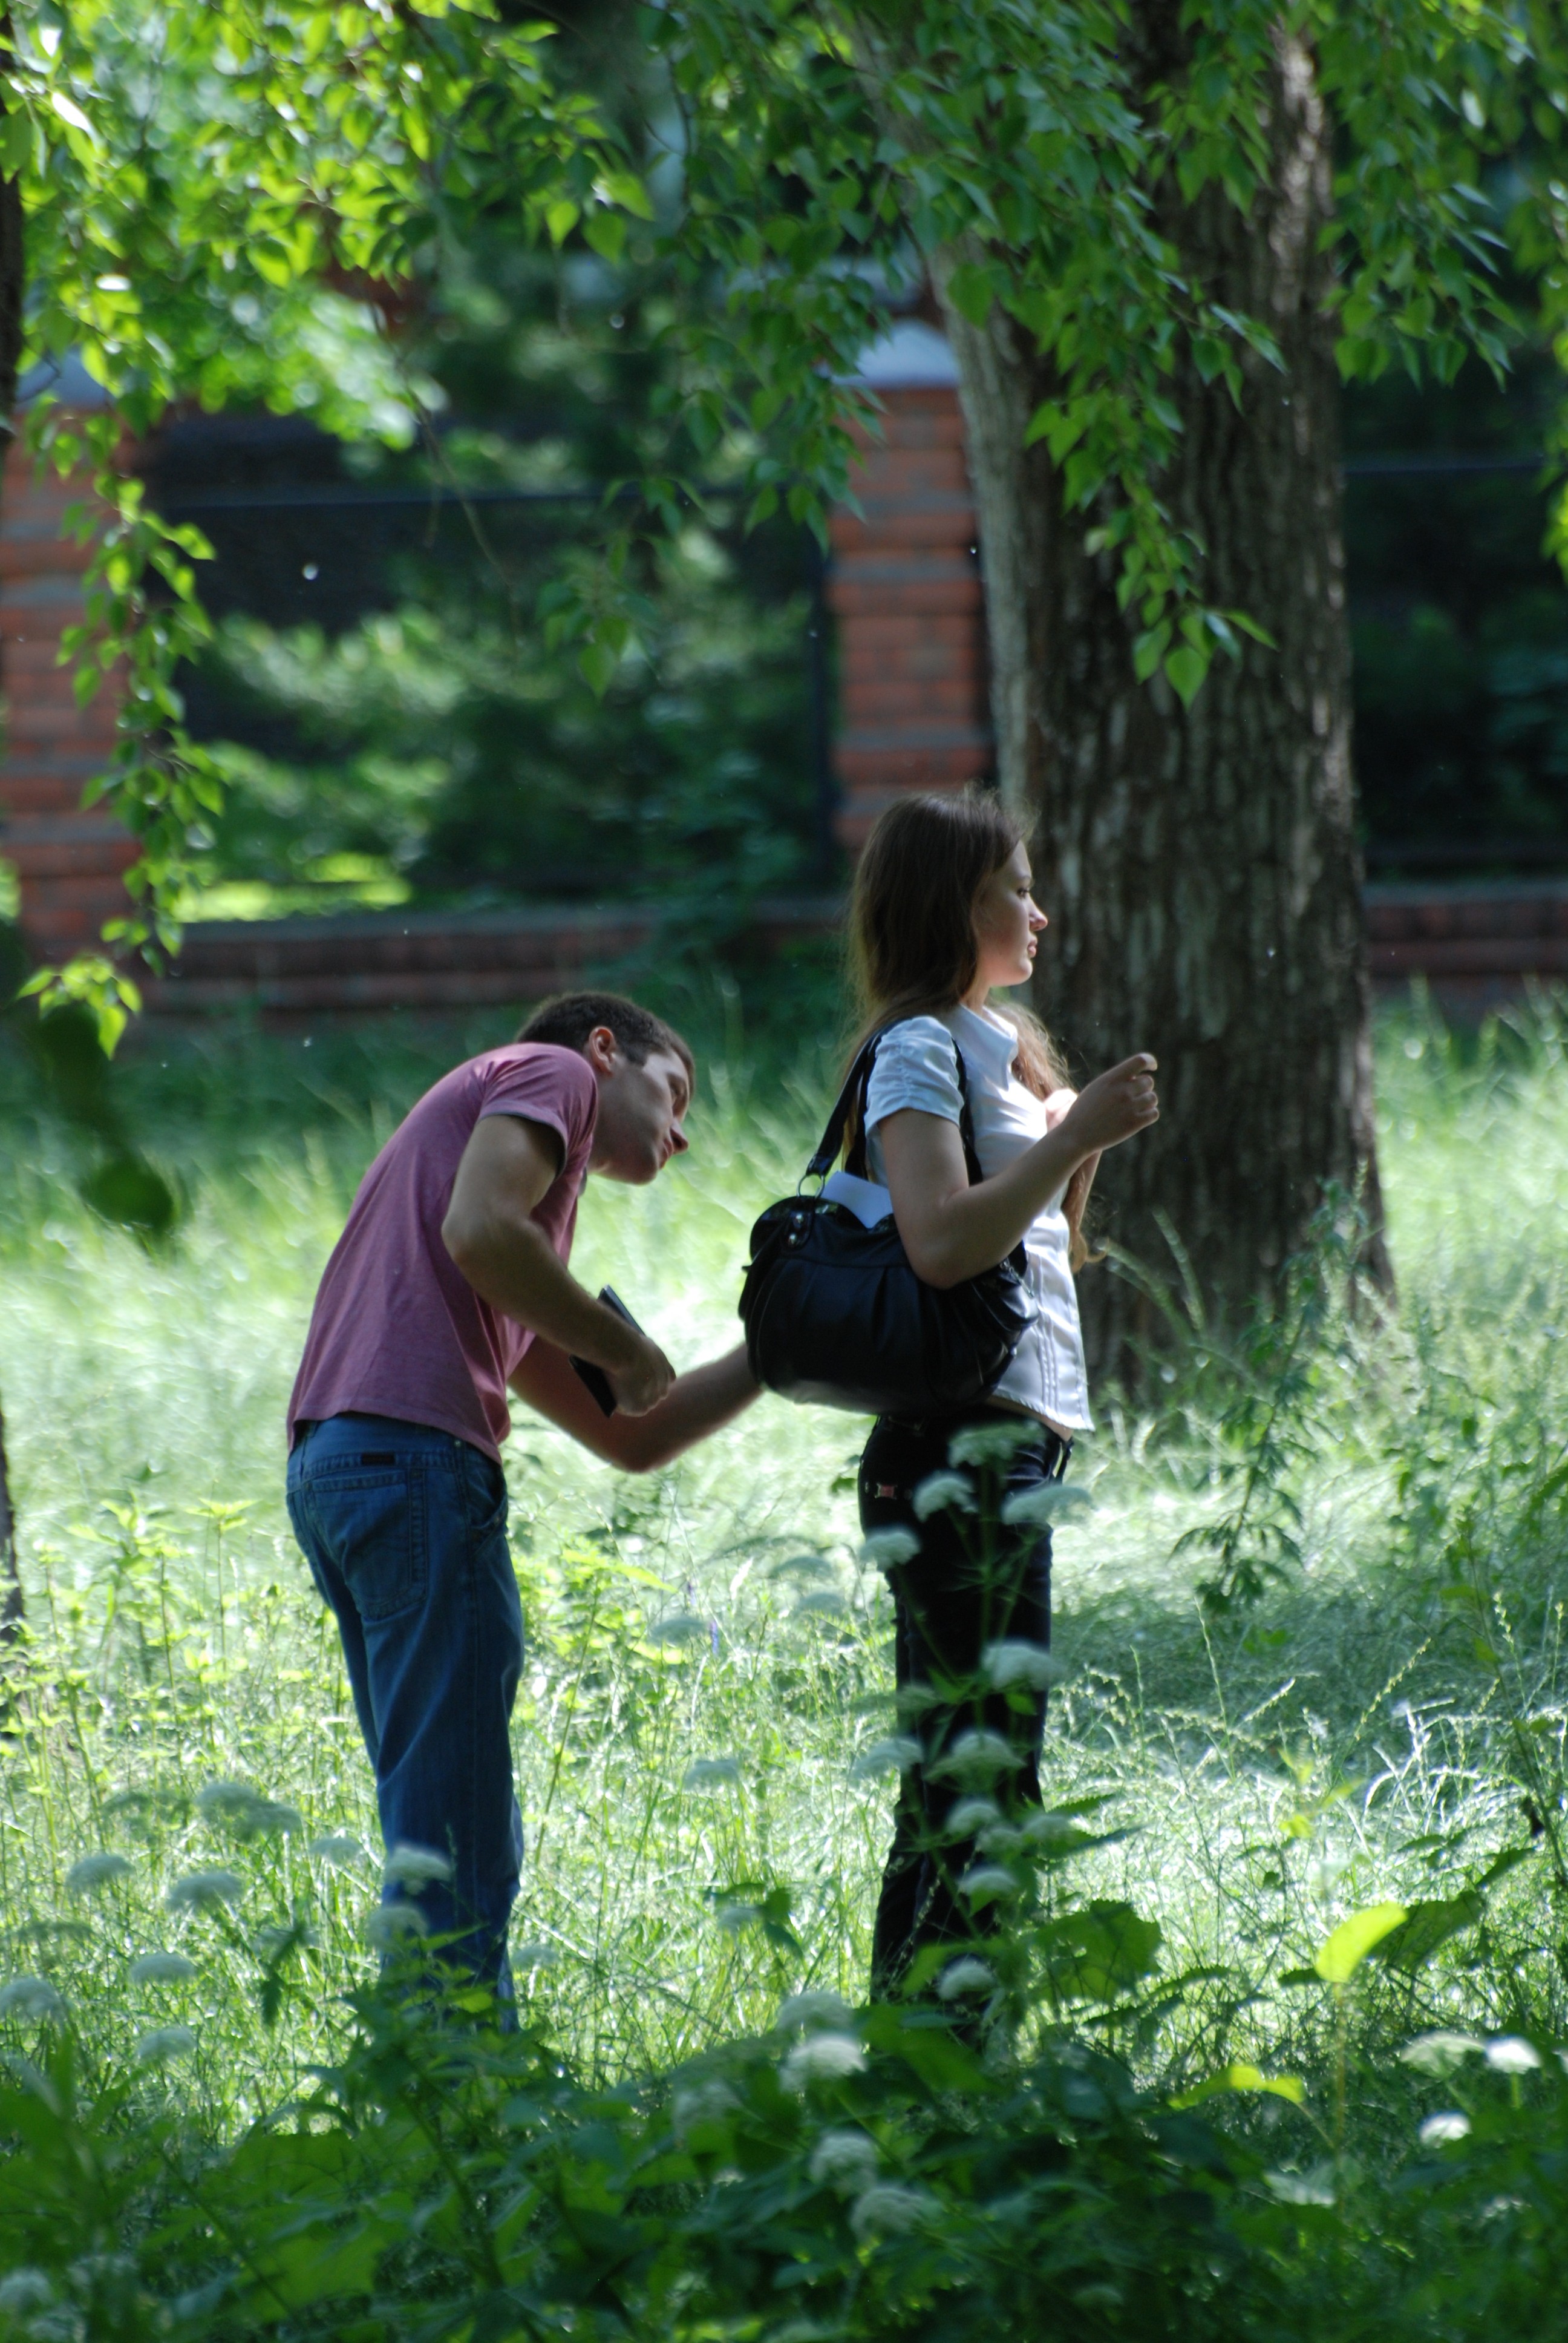
tree, forest, green, jungle, nikon, garden, cool image, russia, woodland, d80, habitat, nikond80, sergievposad, moscowregion, sergiyevposad, interaction, natural environment